Woolworths Supermarkets

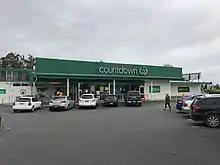

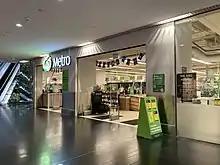
A Woolworths Metro store in Sydney

Woolworths NZ is the trading name in New Zealand. Woolworths also operated supermarket brands Foodtown and Woolworths until November 2011, which were rebranded as Countdown. On 18 July 2023, it was announced by Woolworths Group that all 194 Countdown stores will be rebranded to Woolworths from early 2024.